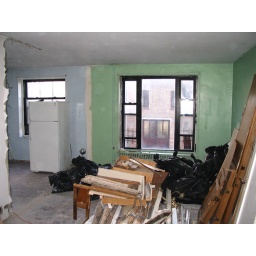
With the wing wall ripped out, you can almost see around to the northern window from the entryway